Crane Tower

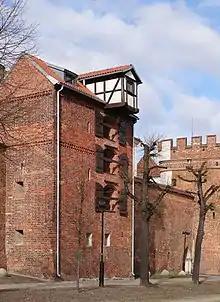

Crane Tower is one of the nine remaining defensive towers within the city walls of Toruń, Poland.